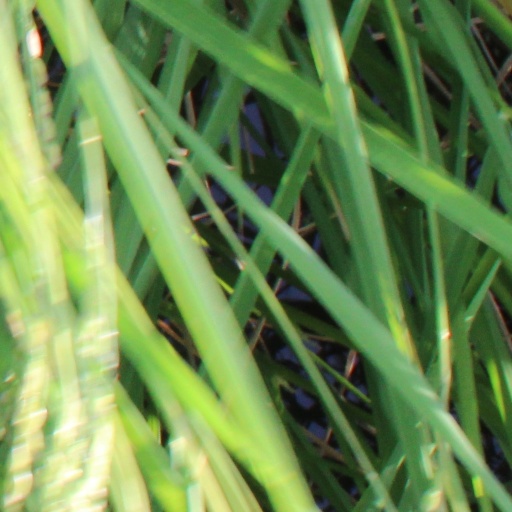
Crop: rice